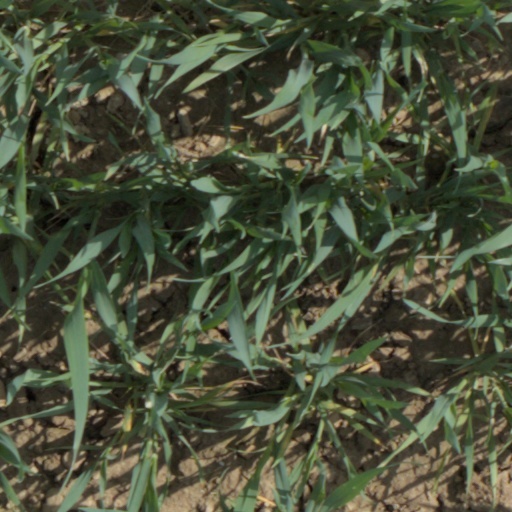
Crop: wheat